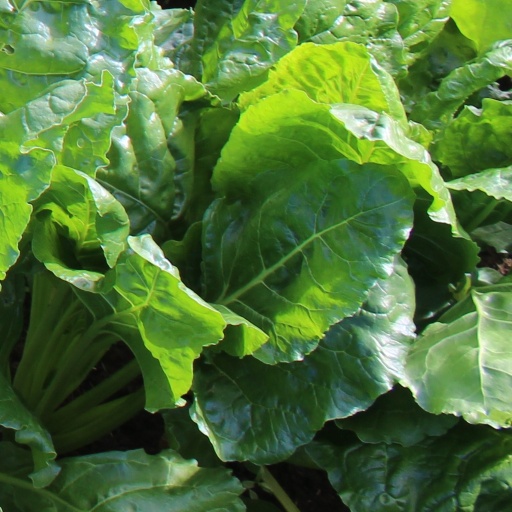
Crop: sugar beet